Ozark, Arkansas

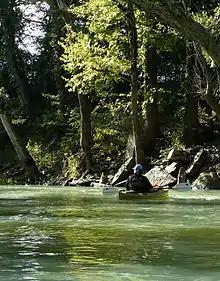
Kayaking on the Mulberry River

Downtown Ozark features a number of historic sites. Among these is the old Missouri Pacific Depot, which now serves as a museum and houses many artifacts related to the city's history. Murals can be found throughout the city. The quintessential square is filled with window store fronts full of antique and gift shops, crape myrtle shrubs in bloom summer through fall, and a park across from the courthouse.